Japanese Air Force One

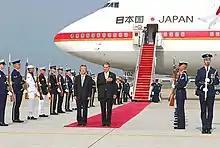
Former Prime Minister Junichiro Koizumi (left) arrives in the United States on Japanese Air Force One (28 June 2006)

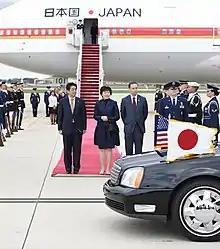
Former Prime Minister Shinzō Abe (left) arrives in the US with the 747-400 (2015)

During the early postwar era, the Japanese government generally used the state-chartered international airline, Japan Airlines (JAL), for official trips overseas.